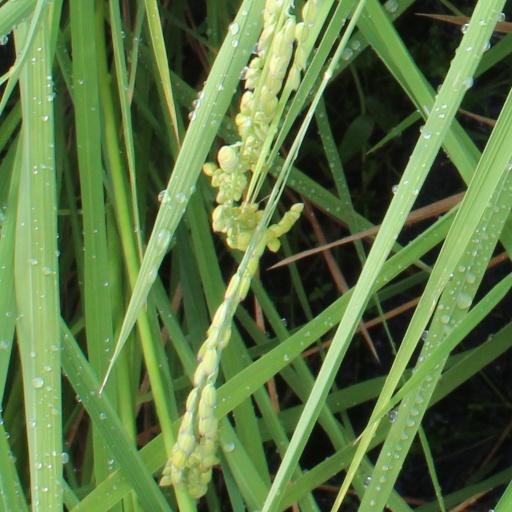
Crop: rice